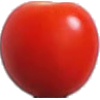
Label: Tomato Cherry Red 1